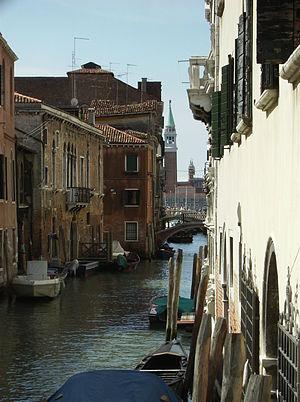
rio della pieta
Le rio della Pietà est un canal de Venise dans le sestiere de Castello.